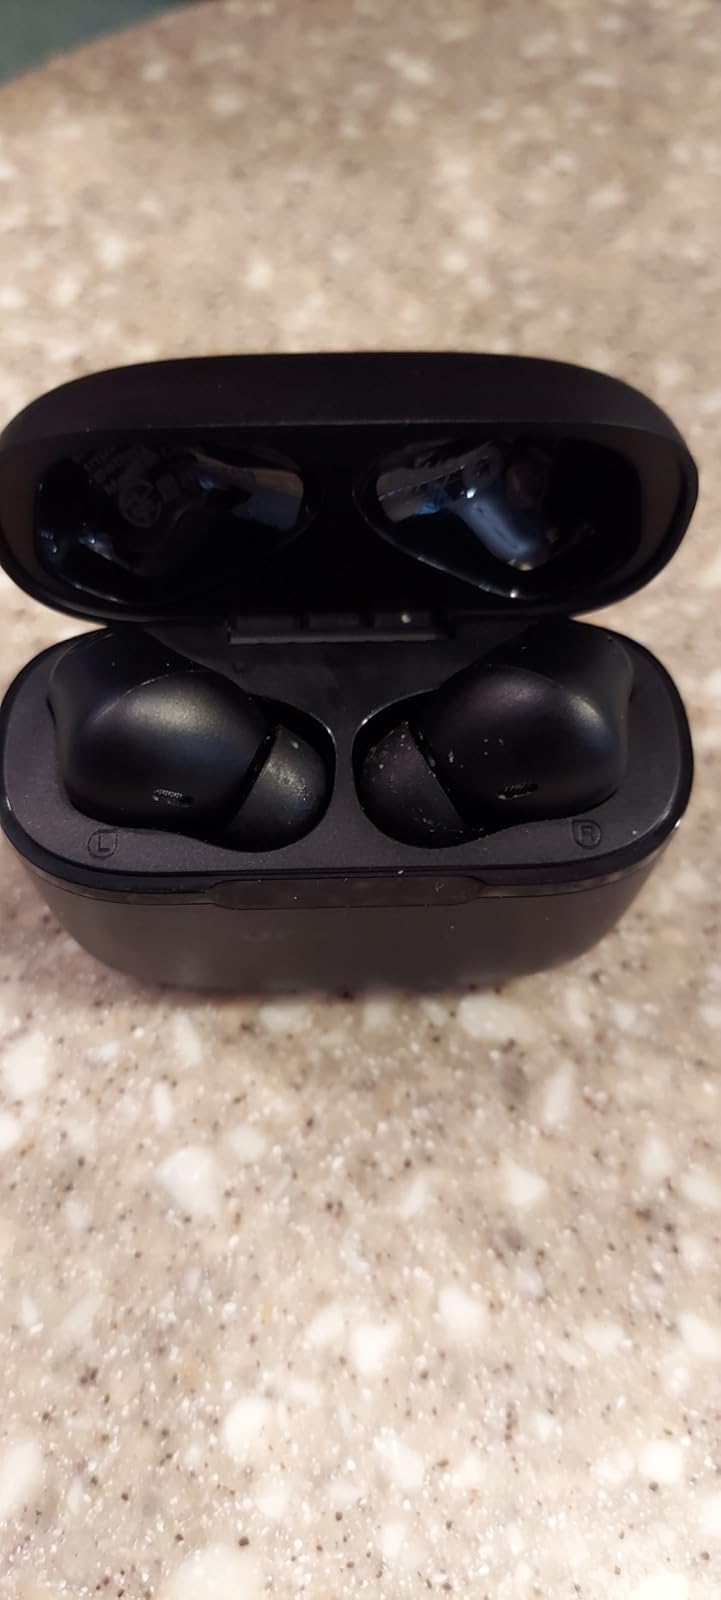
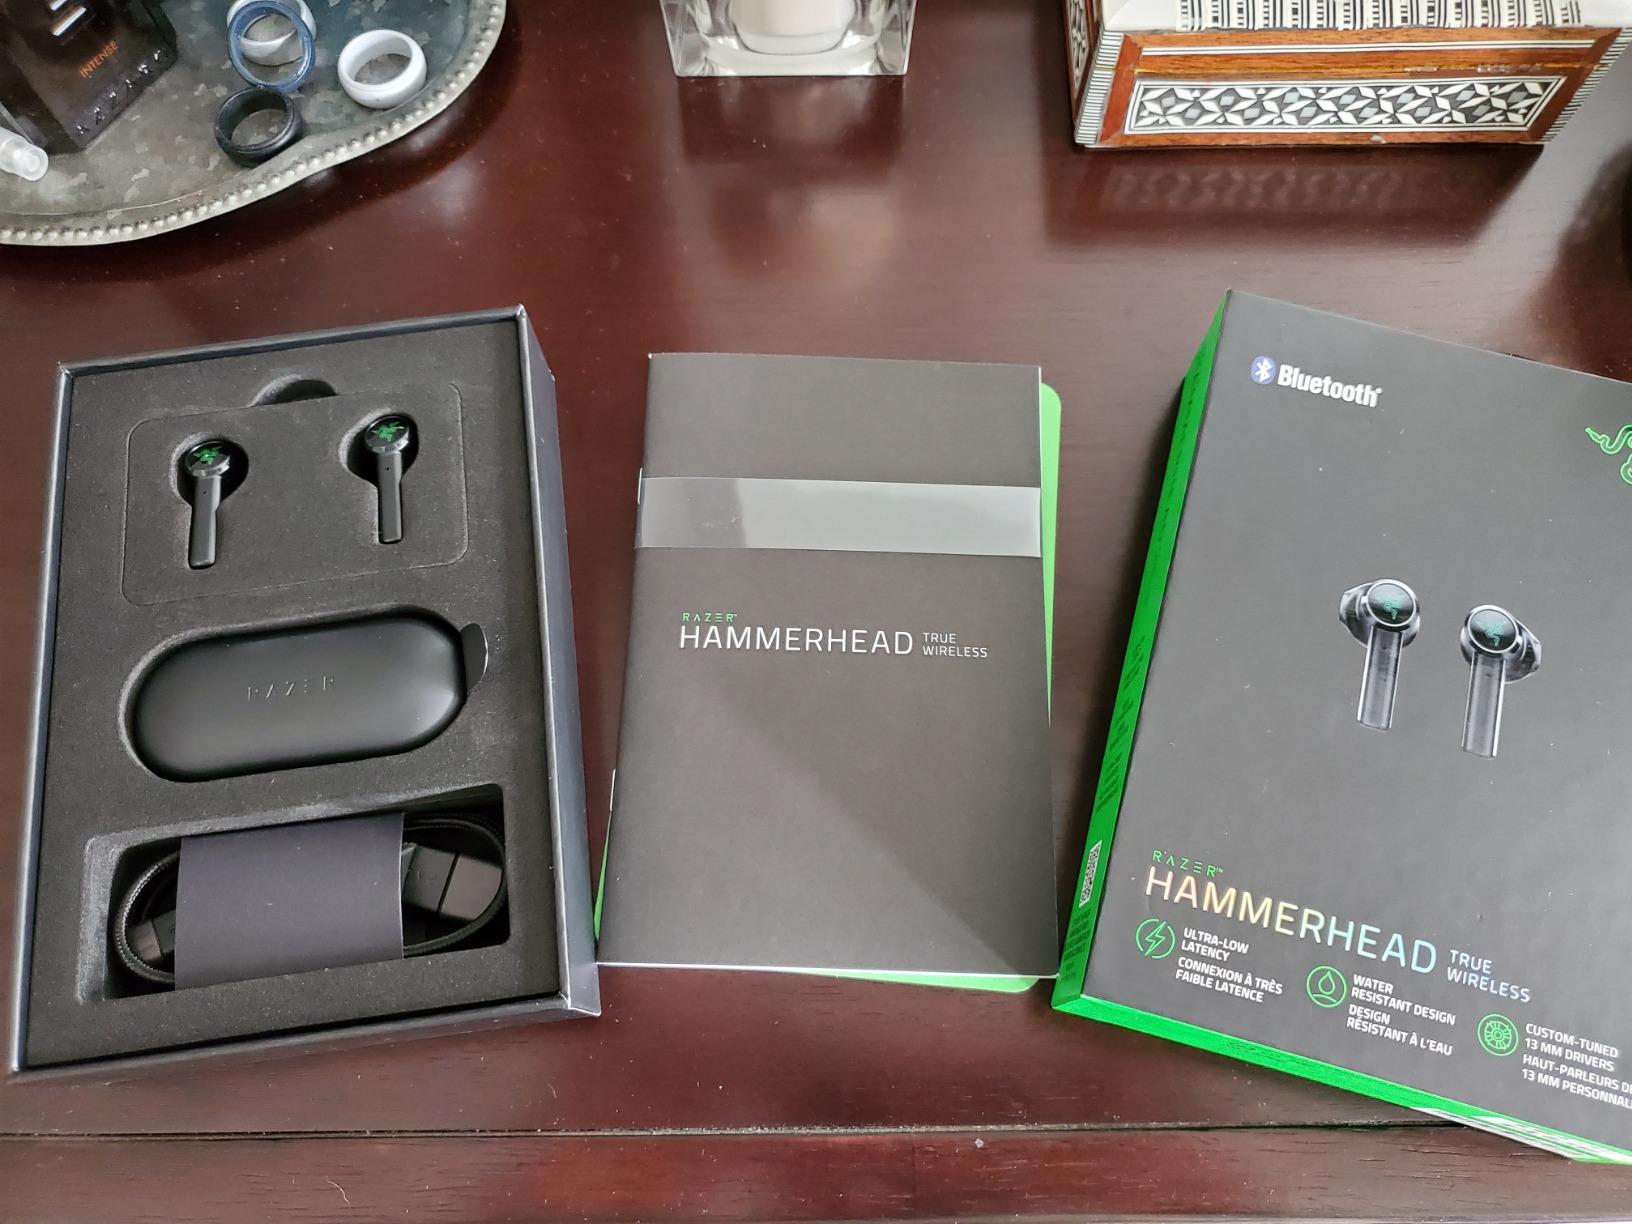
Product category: earbuds
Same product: no